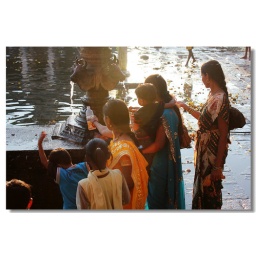
Drink water in river side